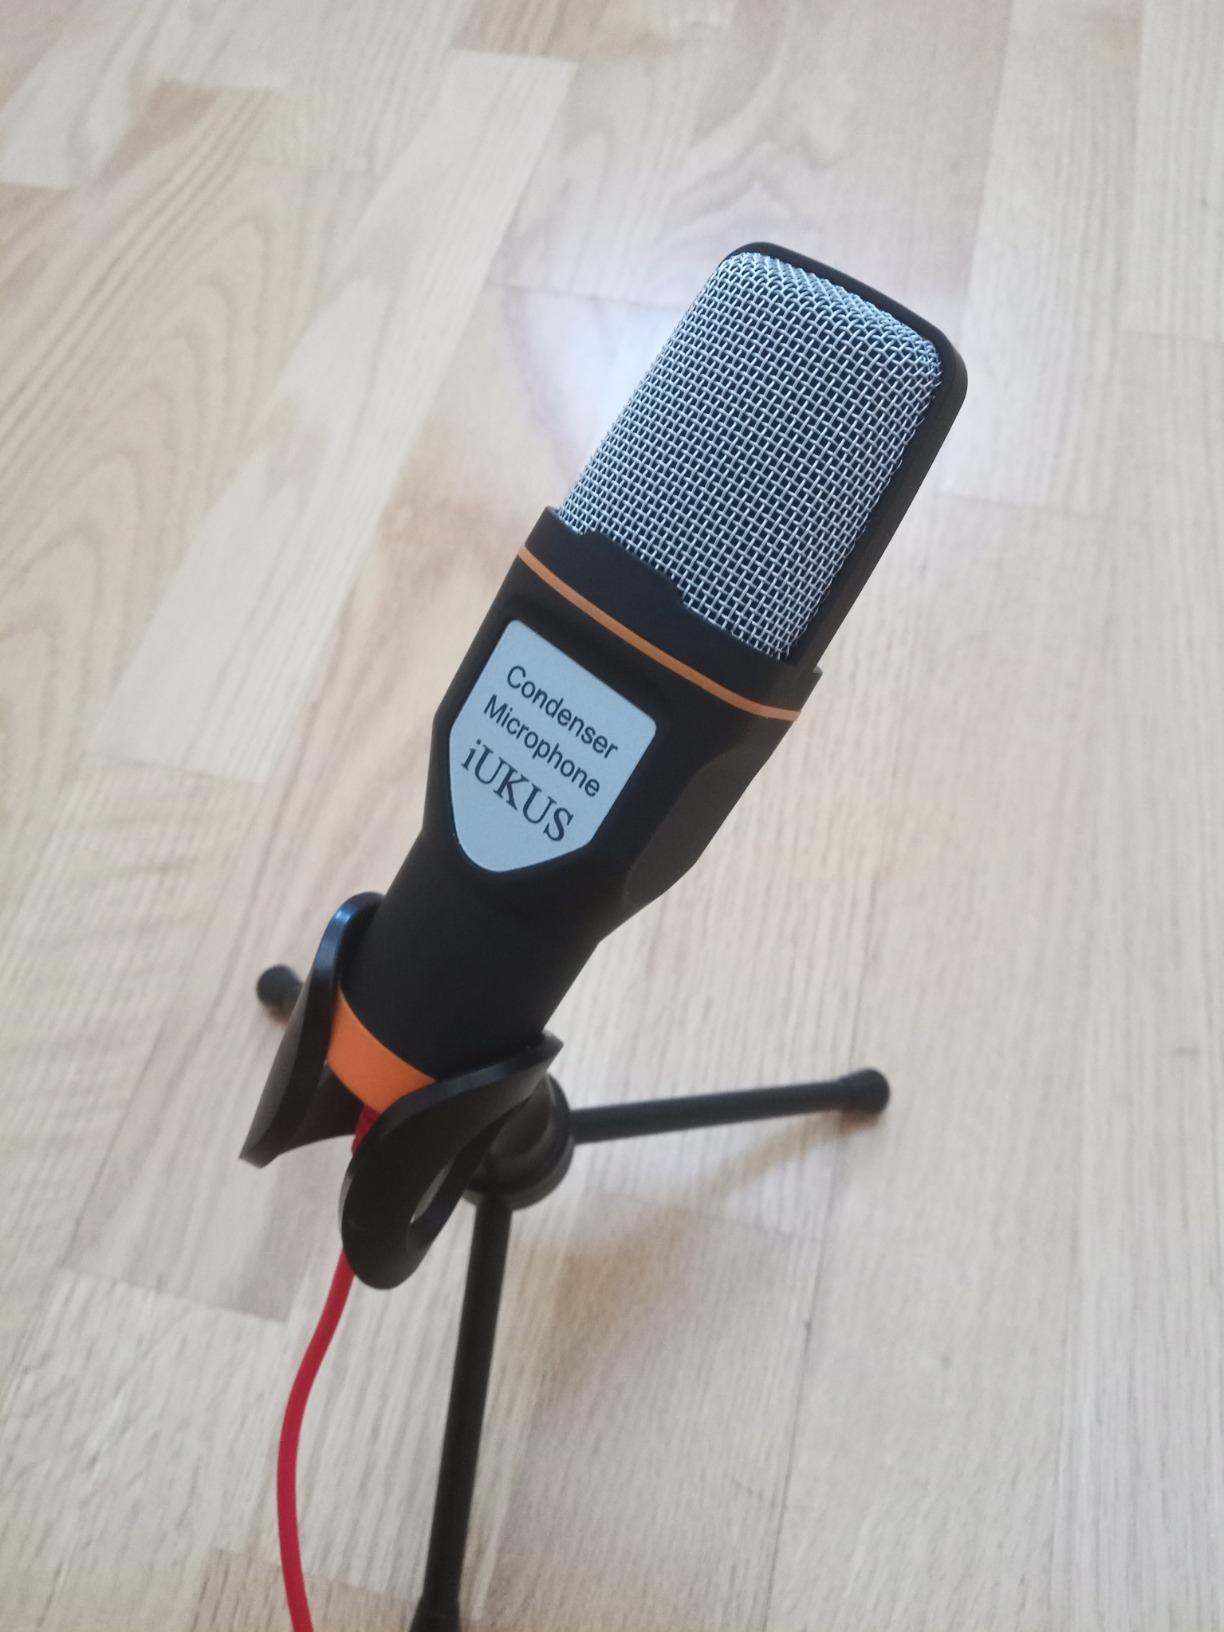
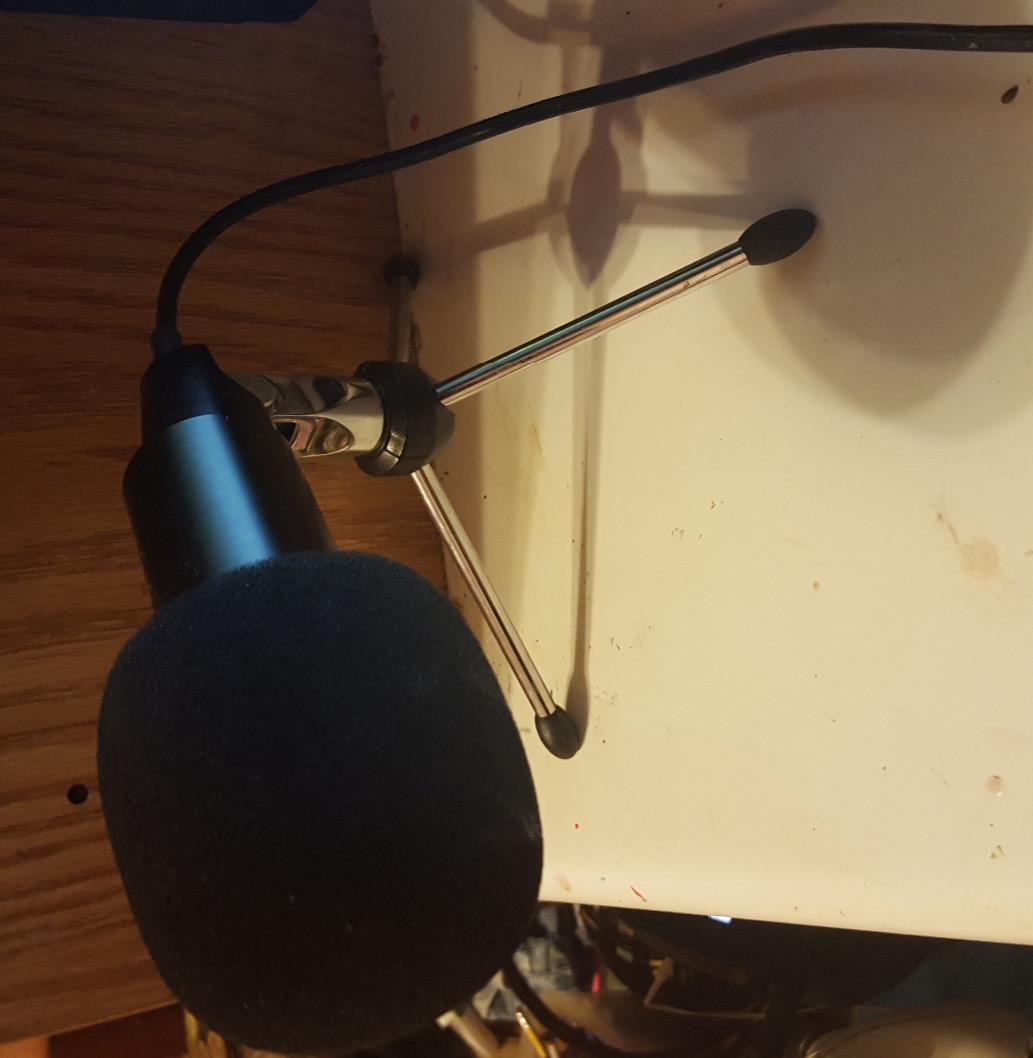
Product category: microphone
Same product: no